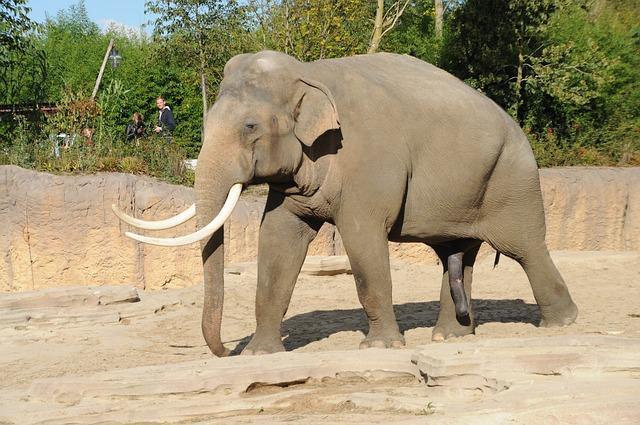
elephant